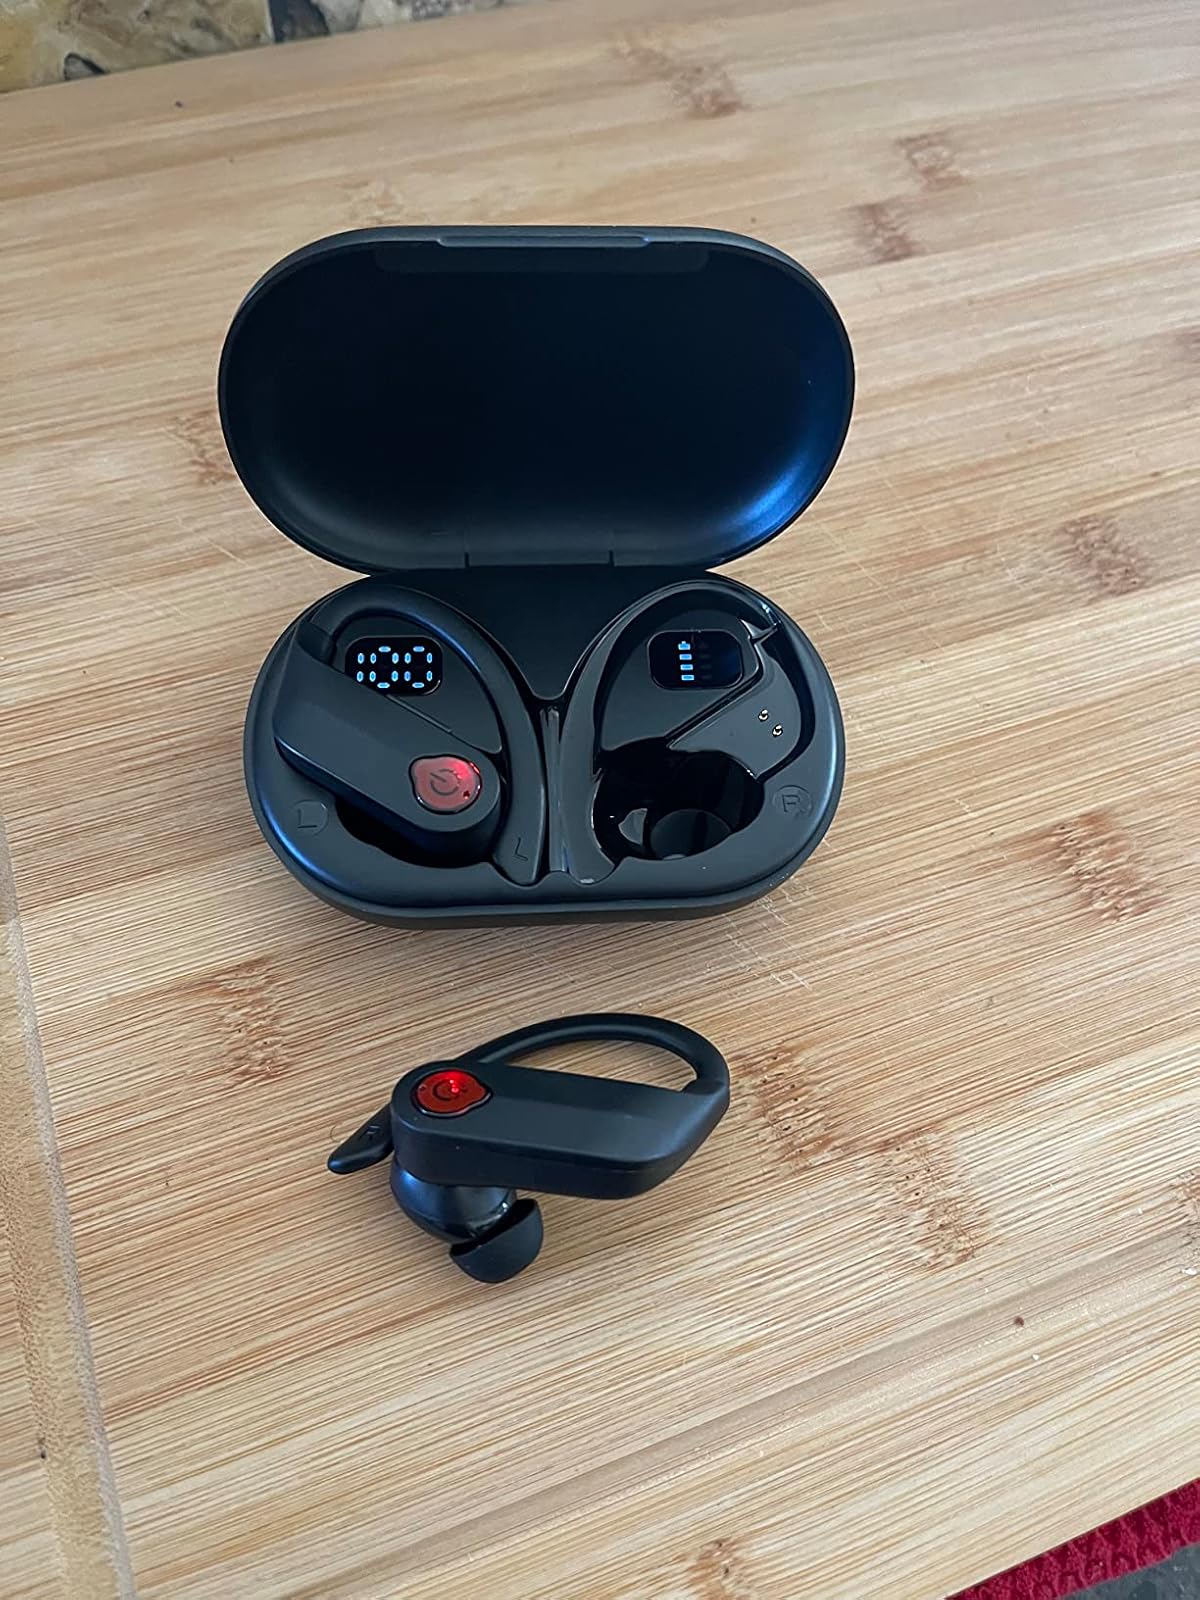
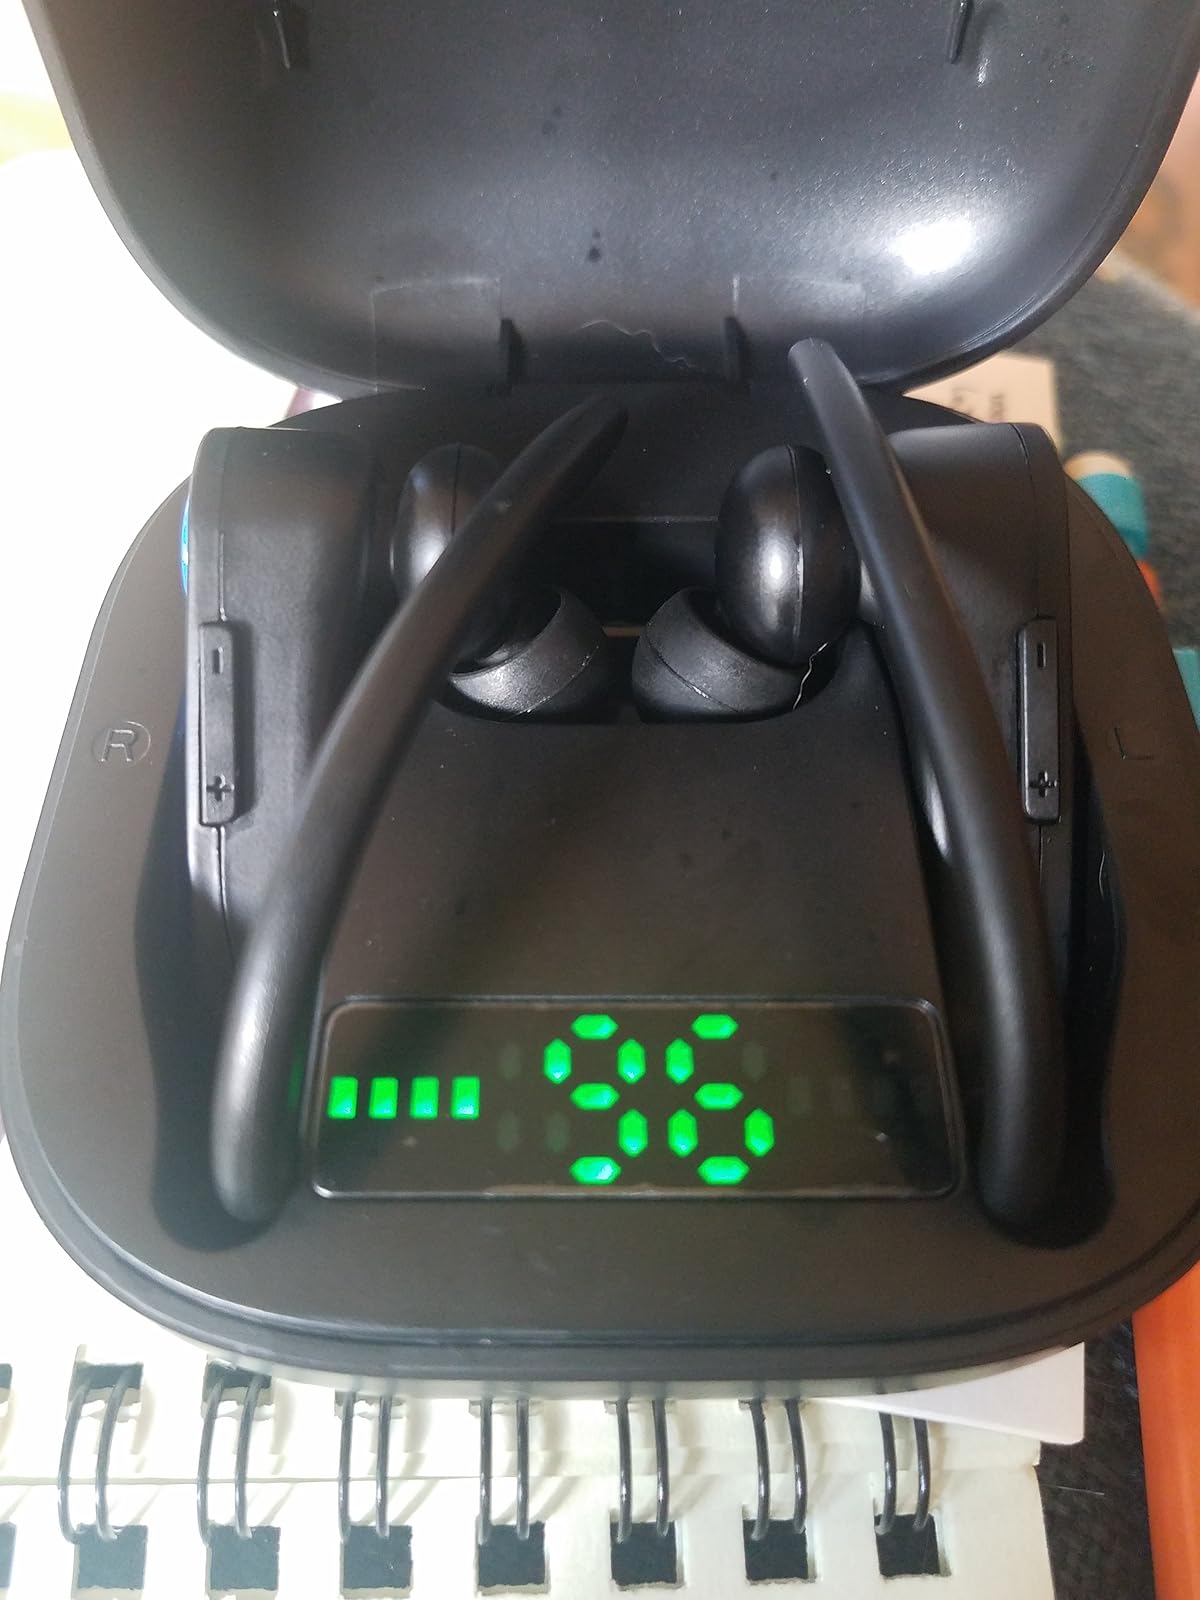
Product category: earbuds
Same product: no